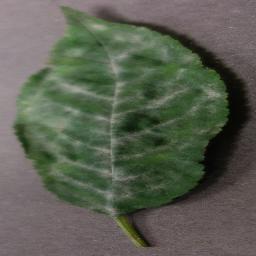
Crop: cherry
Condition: (including_sour)_powdery_mildew